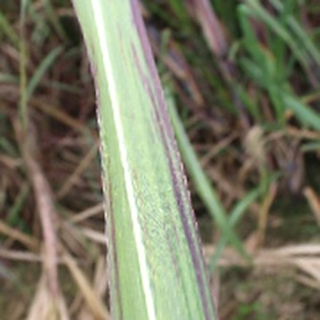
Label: sugarcane_bacterial_blight